Anstruther Lifeboat Station

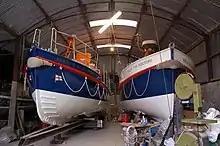
Former lifeboat "The Doctors" (ON 983) (right) under restoration in 2007

In 1965 a new lifeboat was sent to the station. It was named "The Doctors" (ON 983) in a ceremony by Princess Alice in memory of the family of Dr Nora Allan, who had gifted the cost of the lifeboat. At this time the station was re-adapted for the new lifeboat, a trailer and tractor. "The Doctors" was withdrawn from the station after 26 years and was replaced by a lifeboat in 1991. At this time the slipway was refurbished and the boathouse extended and modernised. Further modifications were made to the boathouse in 1995 with a two-storey extension, providing new crew facilities.